Akawaio people

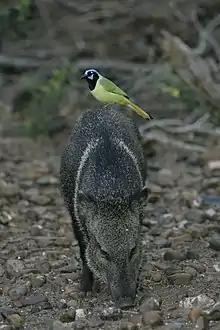
Pécari

Work in the Akawaio community is gender-based. Women work in weaving, pottery and house keeping. Meanwhile, men tend to devote to hunting or peddling. Akawaios trade quivers or other productions for clothes, fruits and weapons.